Ivonne Bordelois

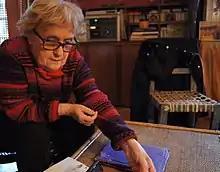

Ivonne Bordelois graduated from the at the University of Buenos Aires, later studying literature and linguistics at the Sorbonne. She worked at the magazine "Sur" and conducted interviews and publications with Alejandra Pizarnik for various national and international publications.